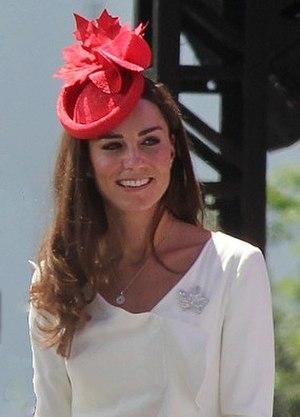
Cette page propose une liste de couvre-chefs par ordre alphabétique.